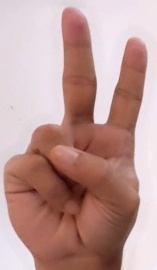
ASL sign: V